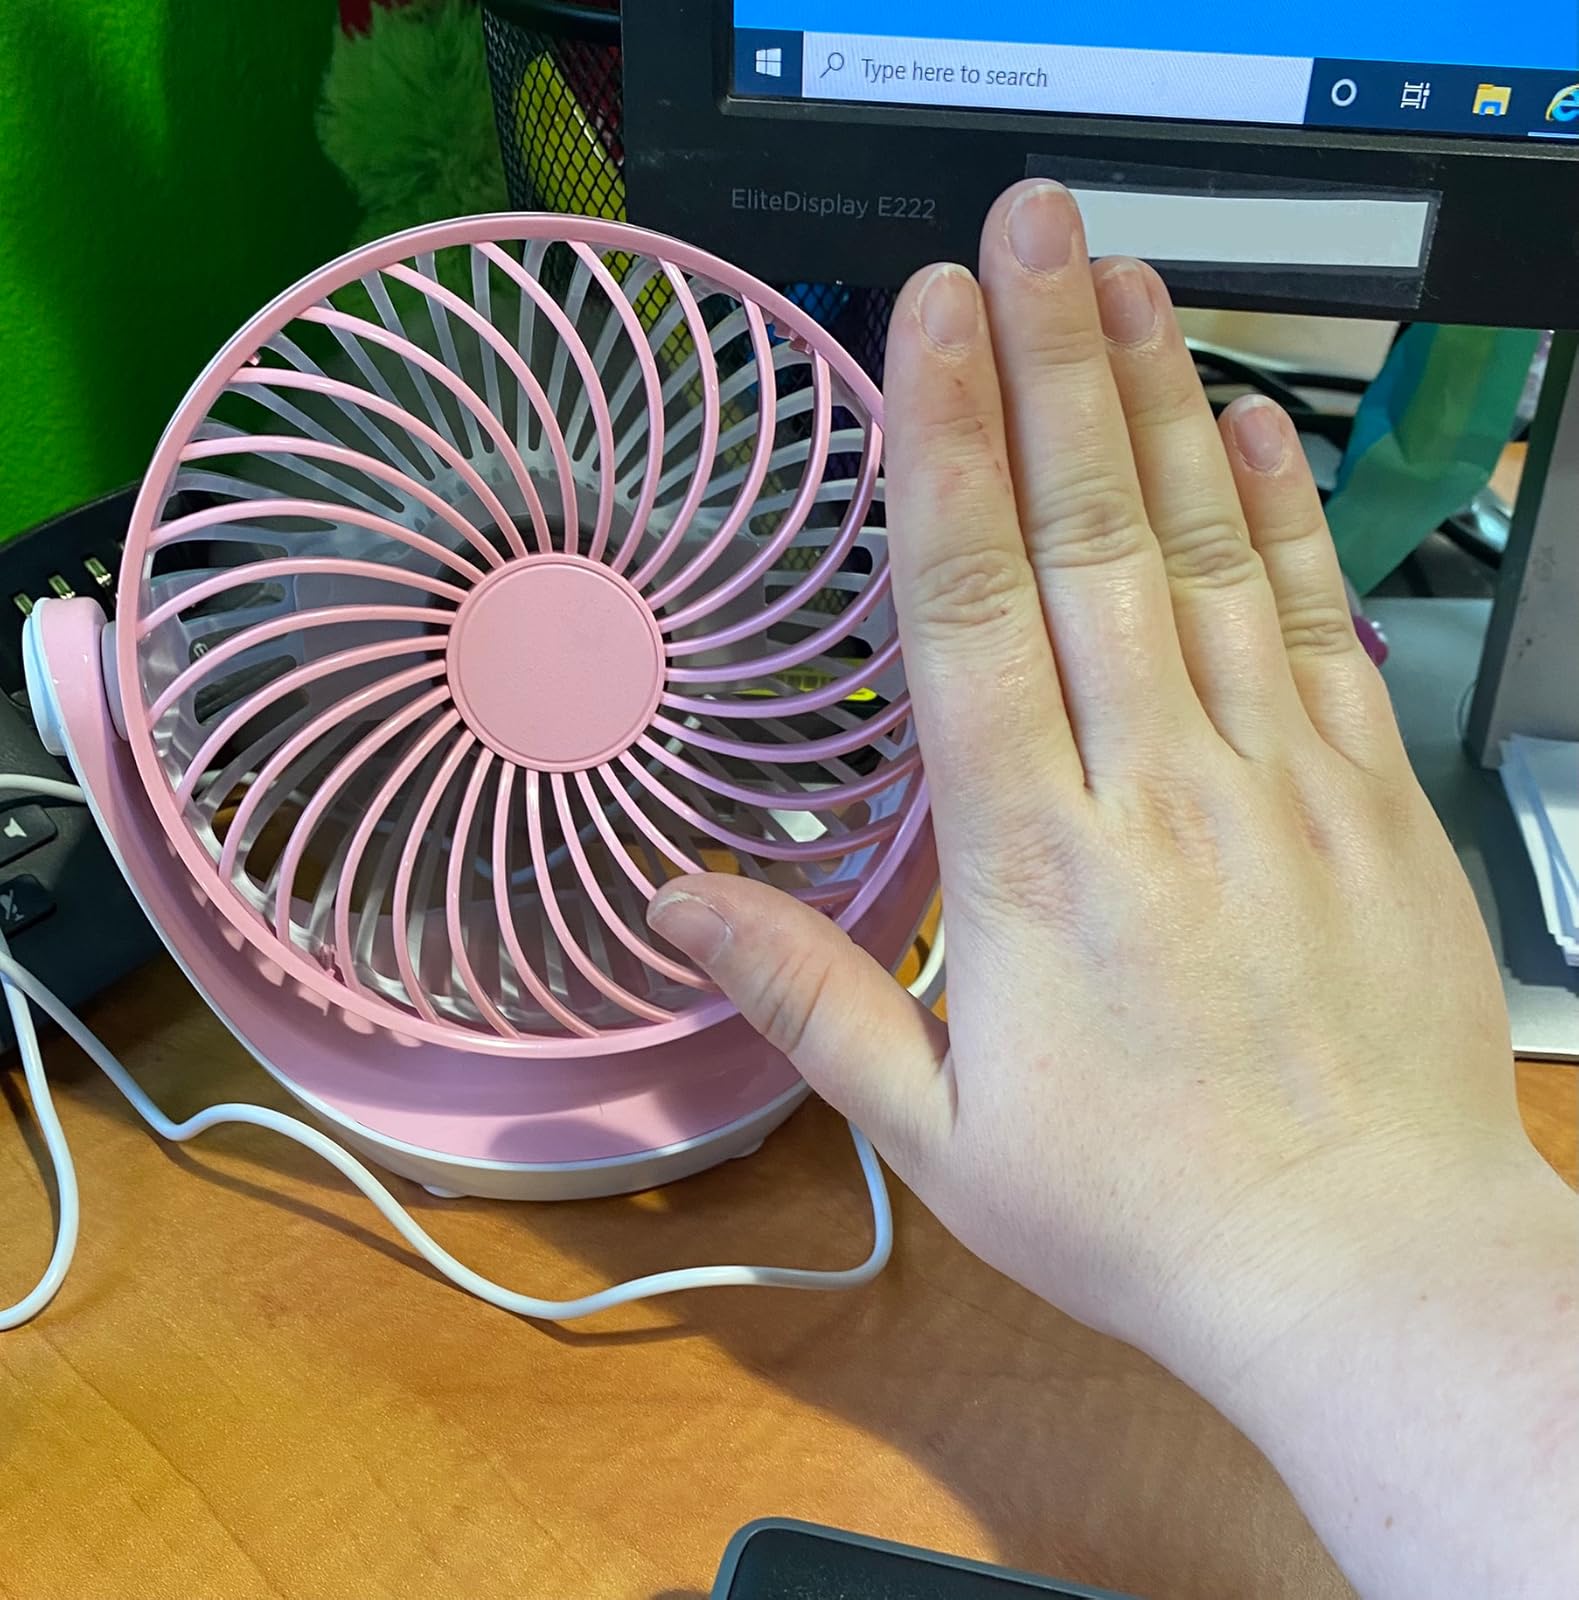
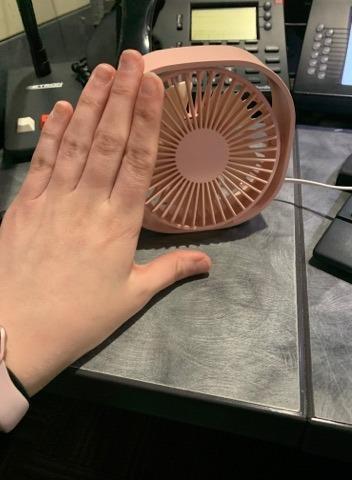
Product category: fan
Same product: no